History of the Big Bang theory

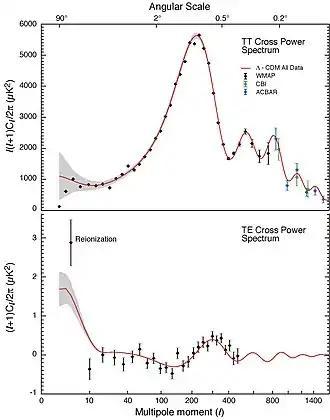
Comparison of the predictions of the standard Big Bang model with experimental measurements. The power spectrum of the cosmic microwave background radiation anisotropy is plotted in terms of the angular scale (or multipole moment) (top).

From around 1950 to 1965, the support for these theories was evenly divided, with a slight imbalance arising from the fact that the Big Bang theory could explain both the formation and the observed abundances of hydrogen and helium, whereas the steady-state model could explain how they were formed, but not why they should have the observed abundances. However, the observational evidence began to support the idea that the universe evolved from a hot dense state. Objects such as quasars and radio galaxies were observed to be much more common at large distances (therefore in the distant past) than in the nearby universe, whereas the steady-state model predicted that the average properties of the universe should be unchanging with time. In addition, the discovery of the cosmic microwave background radiation in 1964 was considered the death knell of the steady-state model, although this prediction was only qualitative, and failed to predict the exact temperature of the CMB. (The key big bang prediction is the black-body spectrum of the CMB, which was not measured with high accuracy until COBE in 1990). After some reformulation, the Big Bang has been regarded as the best theory of the origin and evolution of the cosmos. Before the late 1960s, many cosmologists thought the infinitely dense and physically paradoxical singularity at the starting time of Friedmann's cosmological model could be avoided by allowing for a universe which was contracting before entering the hot dense state, and starting to expand again. This was formalized as Richard Tolman's oscillating universe. In the sixties, Stephen Hawking and others demonstrated that this idea was unworkable, and the singularity is an essential feature of the physics described by Einstein's gravity. This led the majority of cosmologists to accept the notion that the universe as currently described by the physics of general relativity has a finite age. However, due to a lack of a theory of quantum gravity, there is no way to say whether the singularity is an actual origin point for the universe, or whether the physical processes that govern the regime cause the universe to be effectively eternal in character.